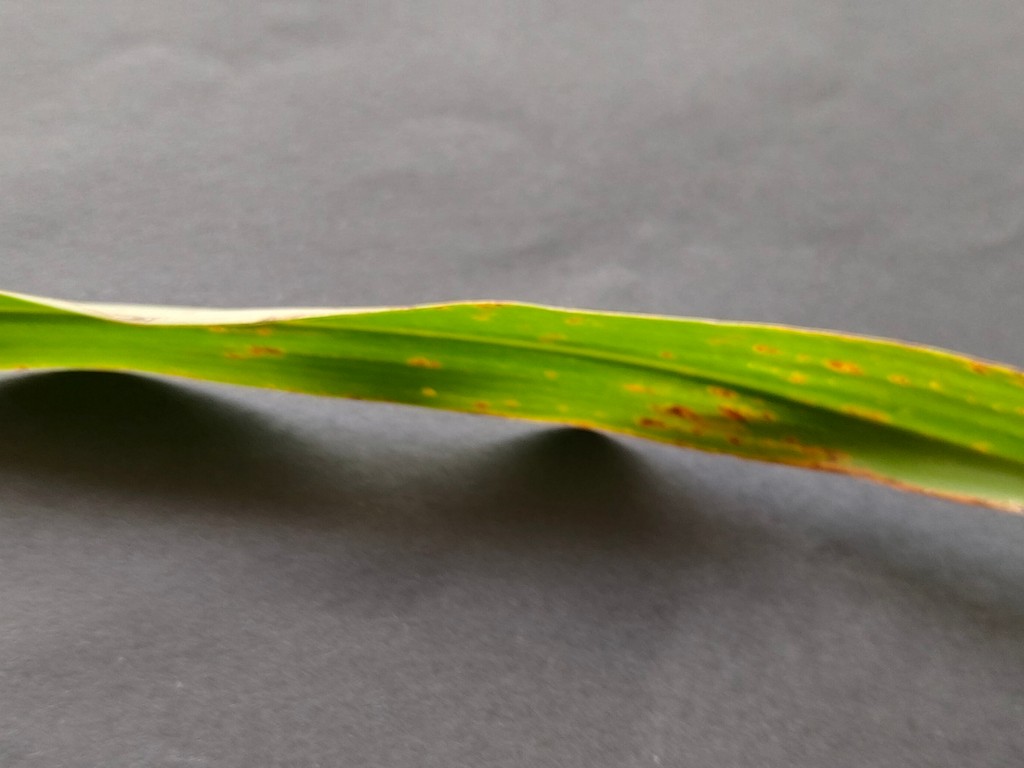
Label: Unhealthy